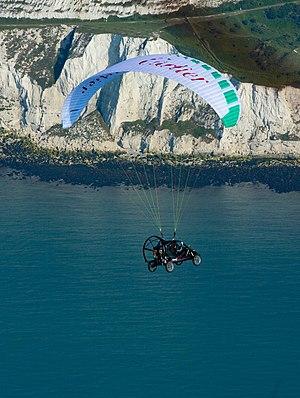
Le survol des falaises anglaises avec Pégase lors de la 1ère traversée de la Manche en voiture volante.
La Manche est une mer épicontinentale de l'océan Atlantique, située dans le nord-ouest de l'Europe et qui s'étend sur une superficie d'environ 75 000 km² et sépare la France du Royaume-Uni ; longue d'environ 530 km, large de 176 km à son extrémité ouest, de 41 km à son extrémité est et profonde de 180 m en son point le plus profond avec une valeur moyenne de 54 mètres. La Manche orientale constitue avec sa partie orientale, le pas de Calais, l'une des zones maritimes les plus fréquentées du globe. L'eau de cette zone est, en raison des courants parmi les plus importants au monde, très turbide, tout en restant oxygénée.